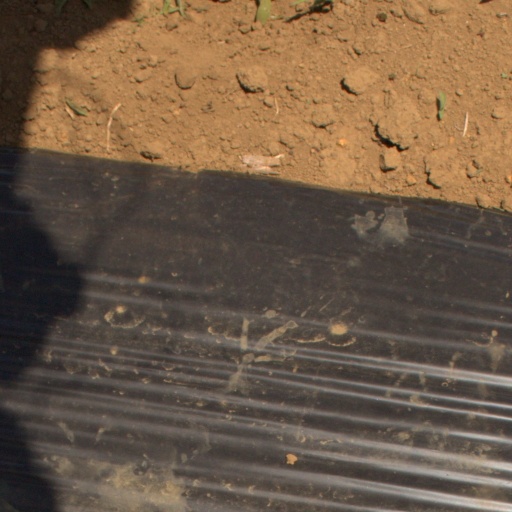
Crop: Jerusalem artichoke